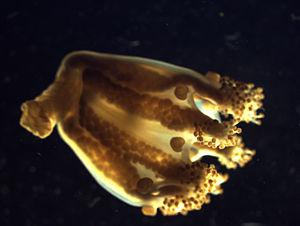
Les Lucernariidae sont une famille de stauroméduses.
Haliclystus tenuis est une espèce de Stauroméduses appartenant à la famille des Lucernariidae.